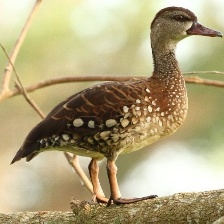
Species: SPOTTED WHISTLING DUCK
Scientific name: DENDROCYGNA GUTTATA
ImageNet parent category: drake